Industrial heritage

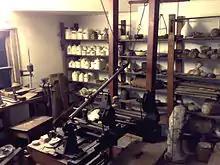
James Watt's workshop

Industrial heritage is increasingly recognised as part of cultural heritage due to its ability to reflect layers of historical, technological, and spatial development associated with past industrial societies. These post-industrial sites have been associated with community cultural identity, as they reflect different stages of history and earlier ways of life. As public perception of industrial sites has evolved, attention has increasingly turned to preserving both the material and immaterial aspects of industrial heritage, not solely for their architectural or technological interest, but also as cultural symbols linked to collective memory and identity.